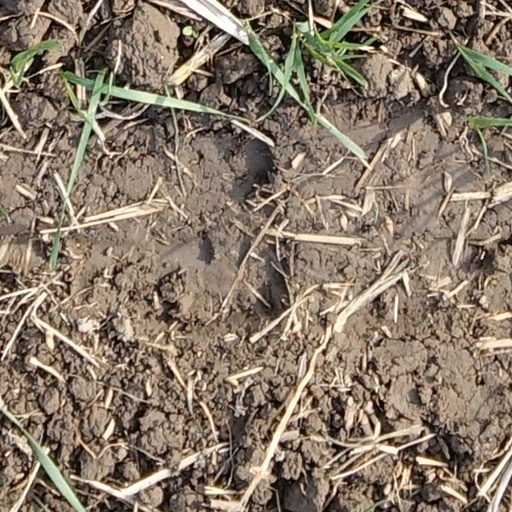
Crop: wheat